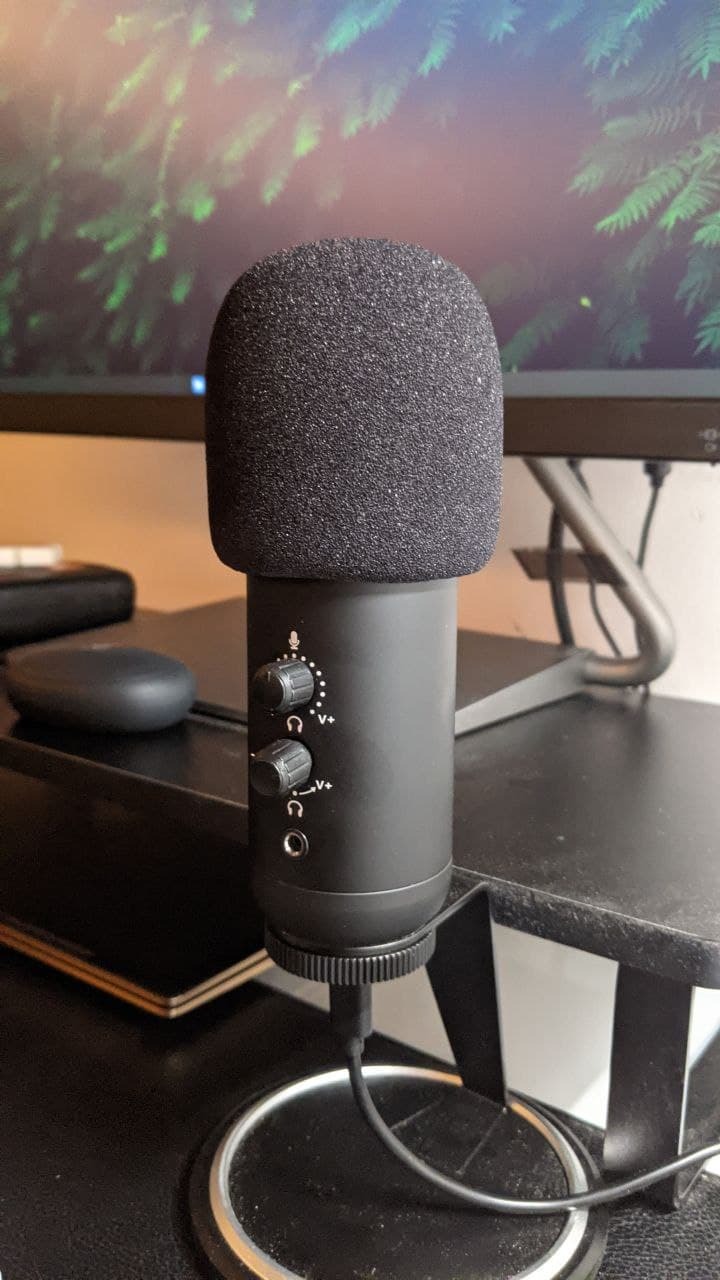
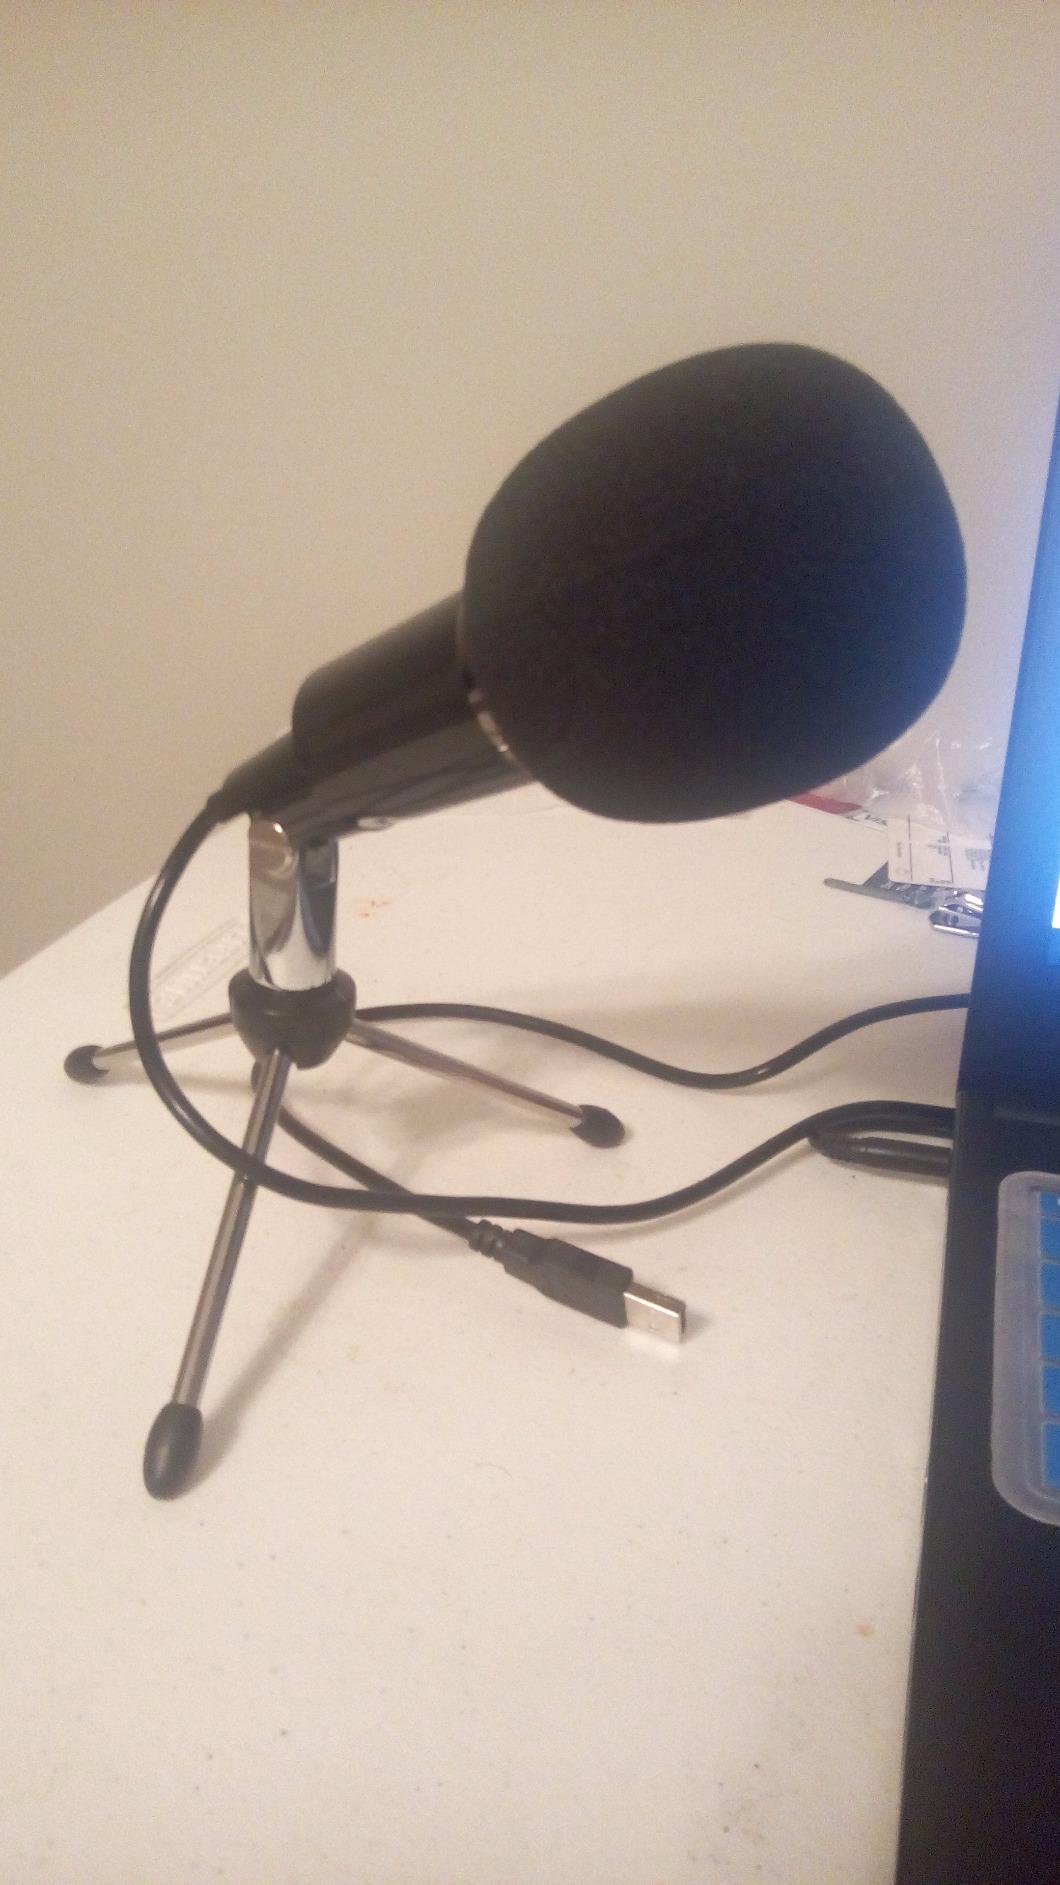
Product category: microphone
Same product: no